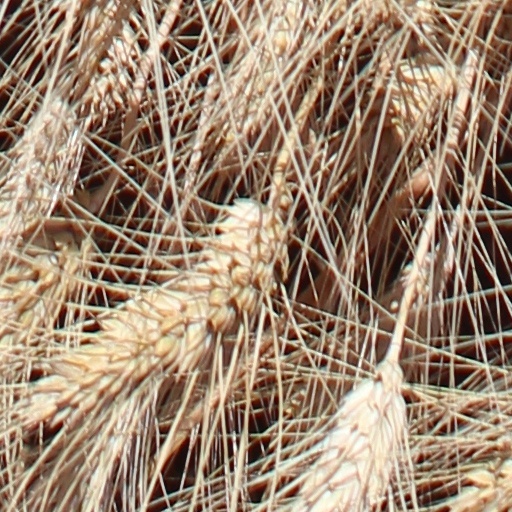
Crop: wheat